Araimudi

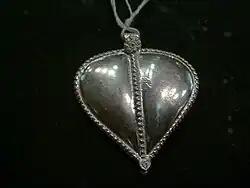
The Araimudi (araimuti) is worn by adolescent Tamil girls.

The Araimudi (araimuti) is a small silver metal plate shaped like a heart or a fig leaf formerly worn by young girls in Tamil Nadu, India. "Arai" means loin and "mudi" means cover. It called as 'Alamadi' and 'arasilai' by Muslims of eastern Sri Lanka.